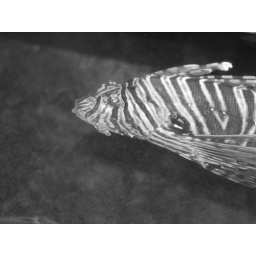
A lion fish lurking around. The Aquarium of Moody Gardens in Galveston, Tx.